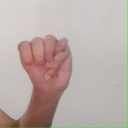
अक्षर: म